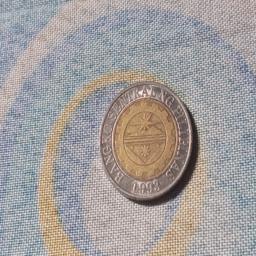
Label: 10_Old_Back